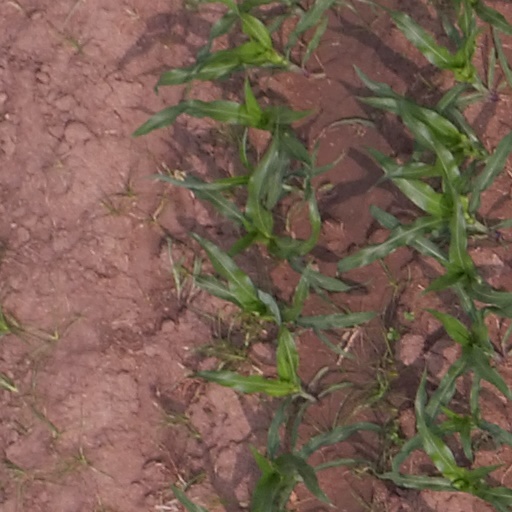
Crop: maize; corn